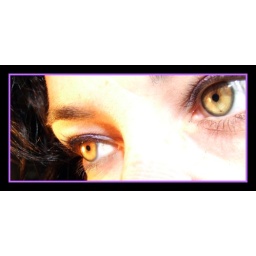
Lighting test with a desk lamp and the flash. Bad shadow removal over the nose..